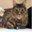
Label: cat